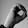
ASL letter: O